MV Seabourn Encore

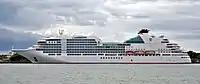
MV "Seabourn Encore", in the harbour of Bali, Indonesia, on her maiden voyage.

Seabourn signed a letter of intent for the construction of "Seabourn Encore" in October 2013, and announced her name in January 2015. A steel plate-cutting ceremony was held in April 2015. The ship is 210 meters long with a 28-meter beam, and has a cruising speed of 18.6 knots (37 km/h).